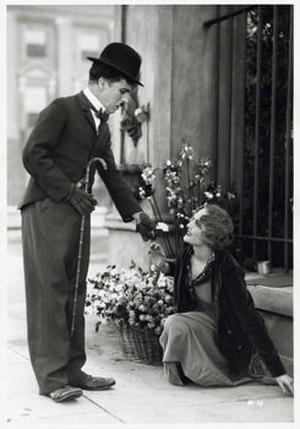
Charles Spencer Chaplin, dit Charlie Chaplin [ˈt͡ʃɑːli ˈt͡ʃæplɪn], né le 16 avril 1889 probablement à Londres et mort le 25 décembre 1977 à Corsier-sur-Vevey, est un acteur, réalisateur, scénariste, producteur et compositeur britannique.
Les Lumières de la ville est une comédie dramatique américaine réalisée par Charles Chaplin, sortie le 30 janvier 1931.